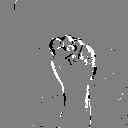
ASL letter: s